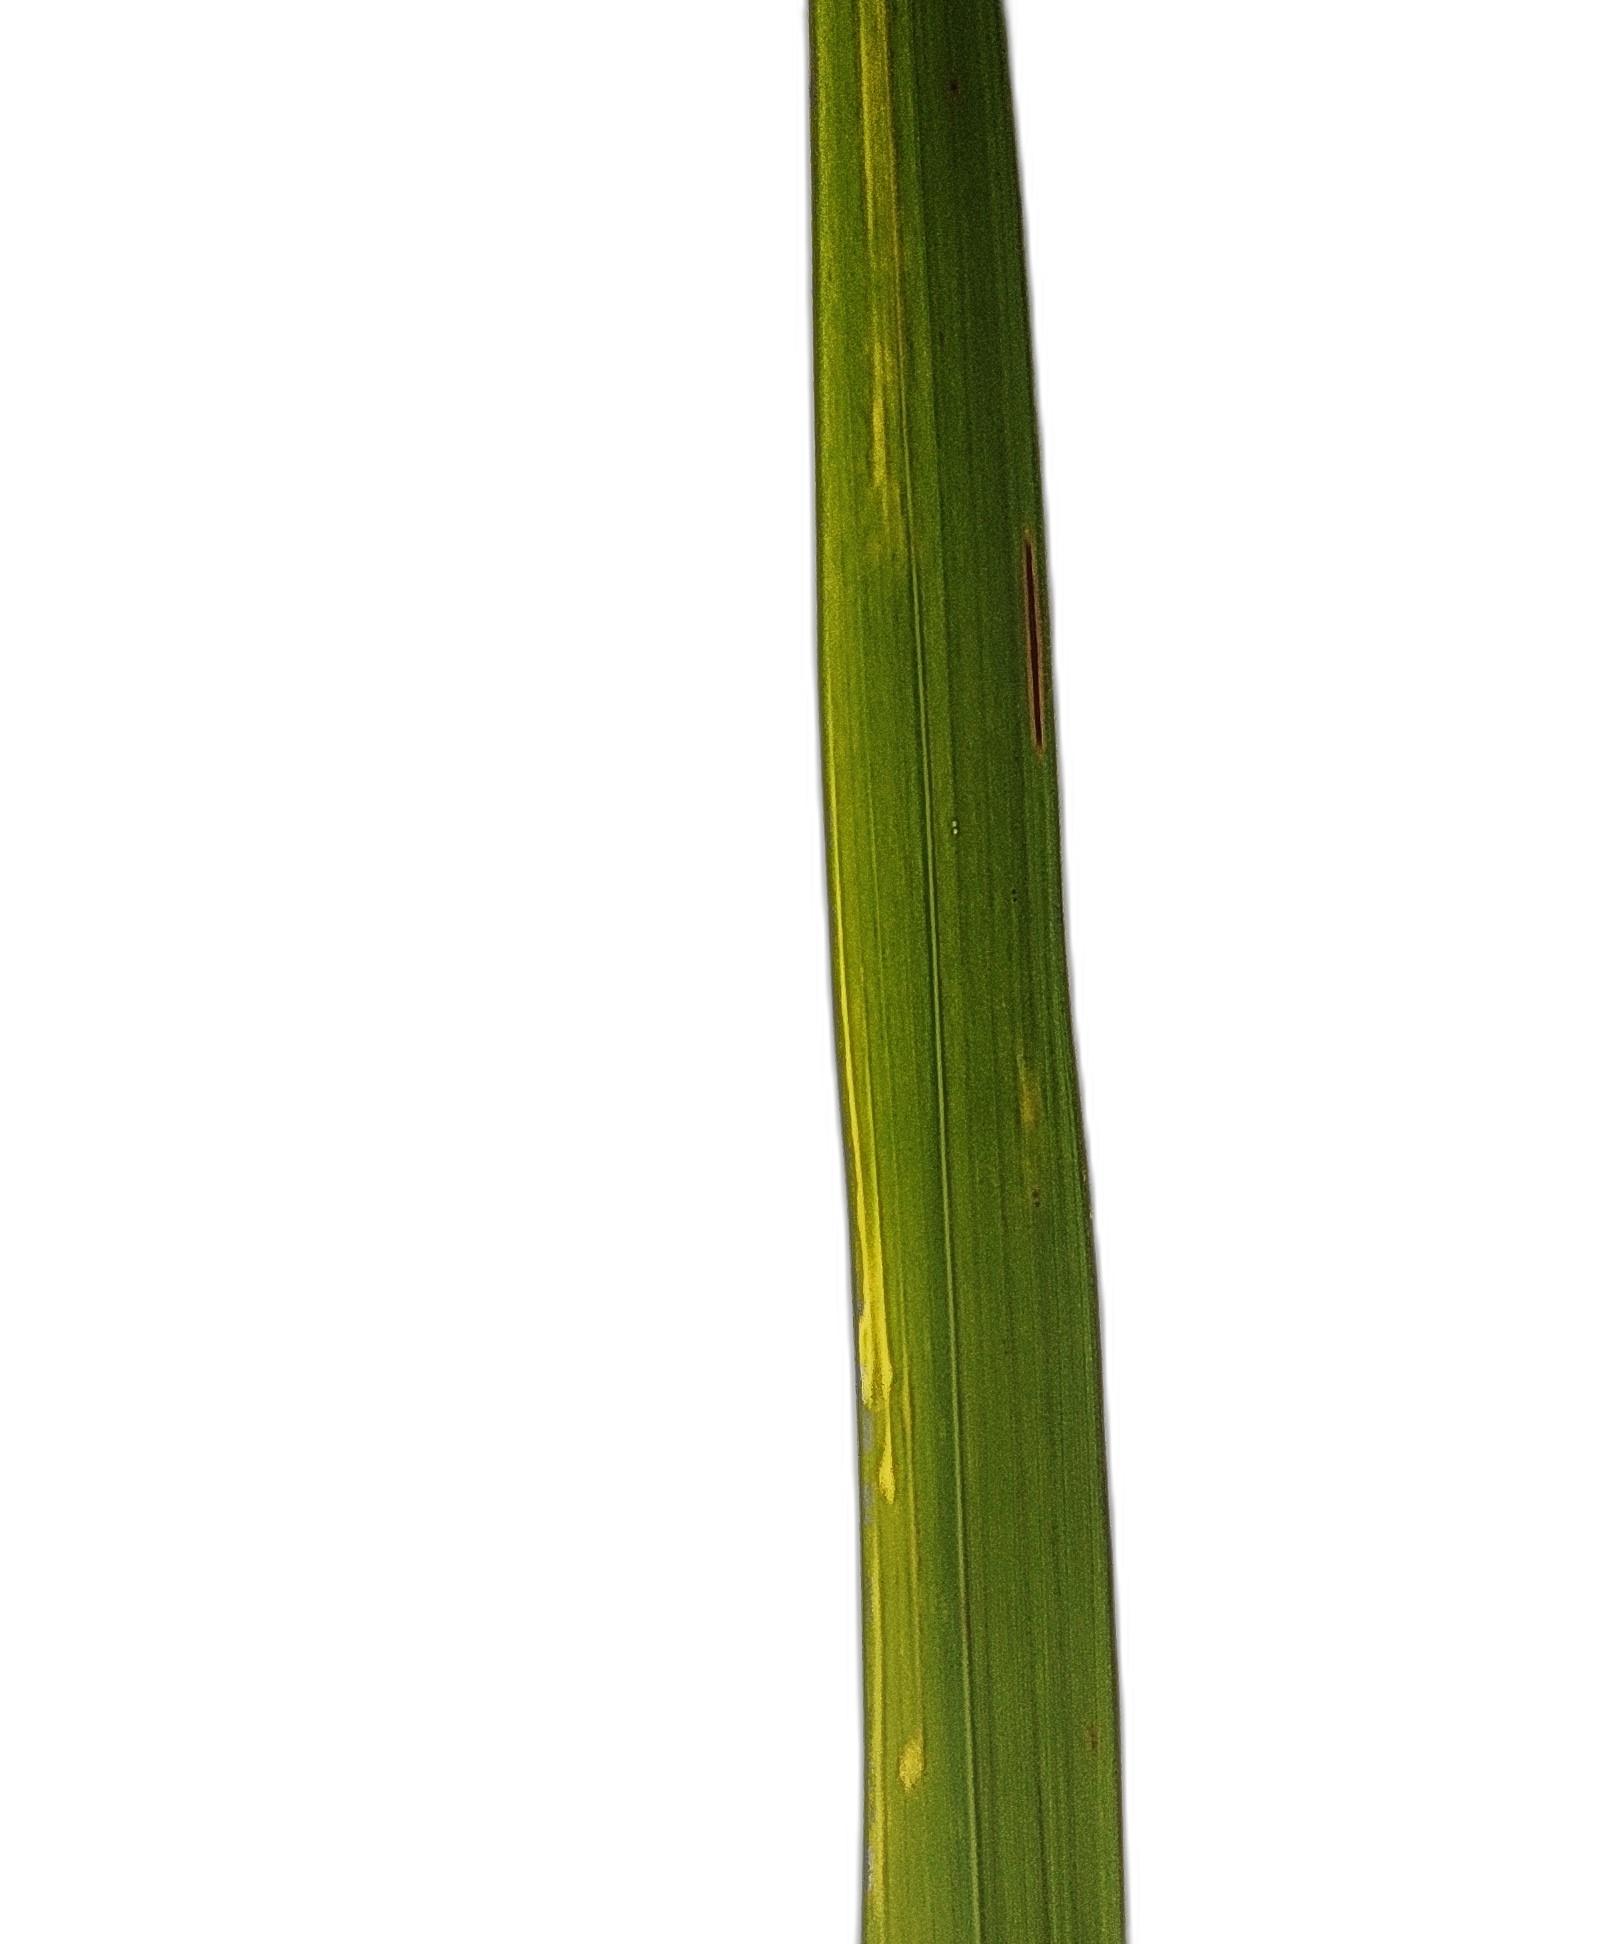
Label: Rice Tungro